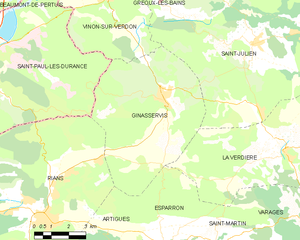
Carte des communes françaises Ginasservis